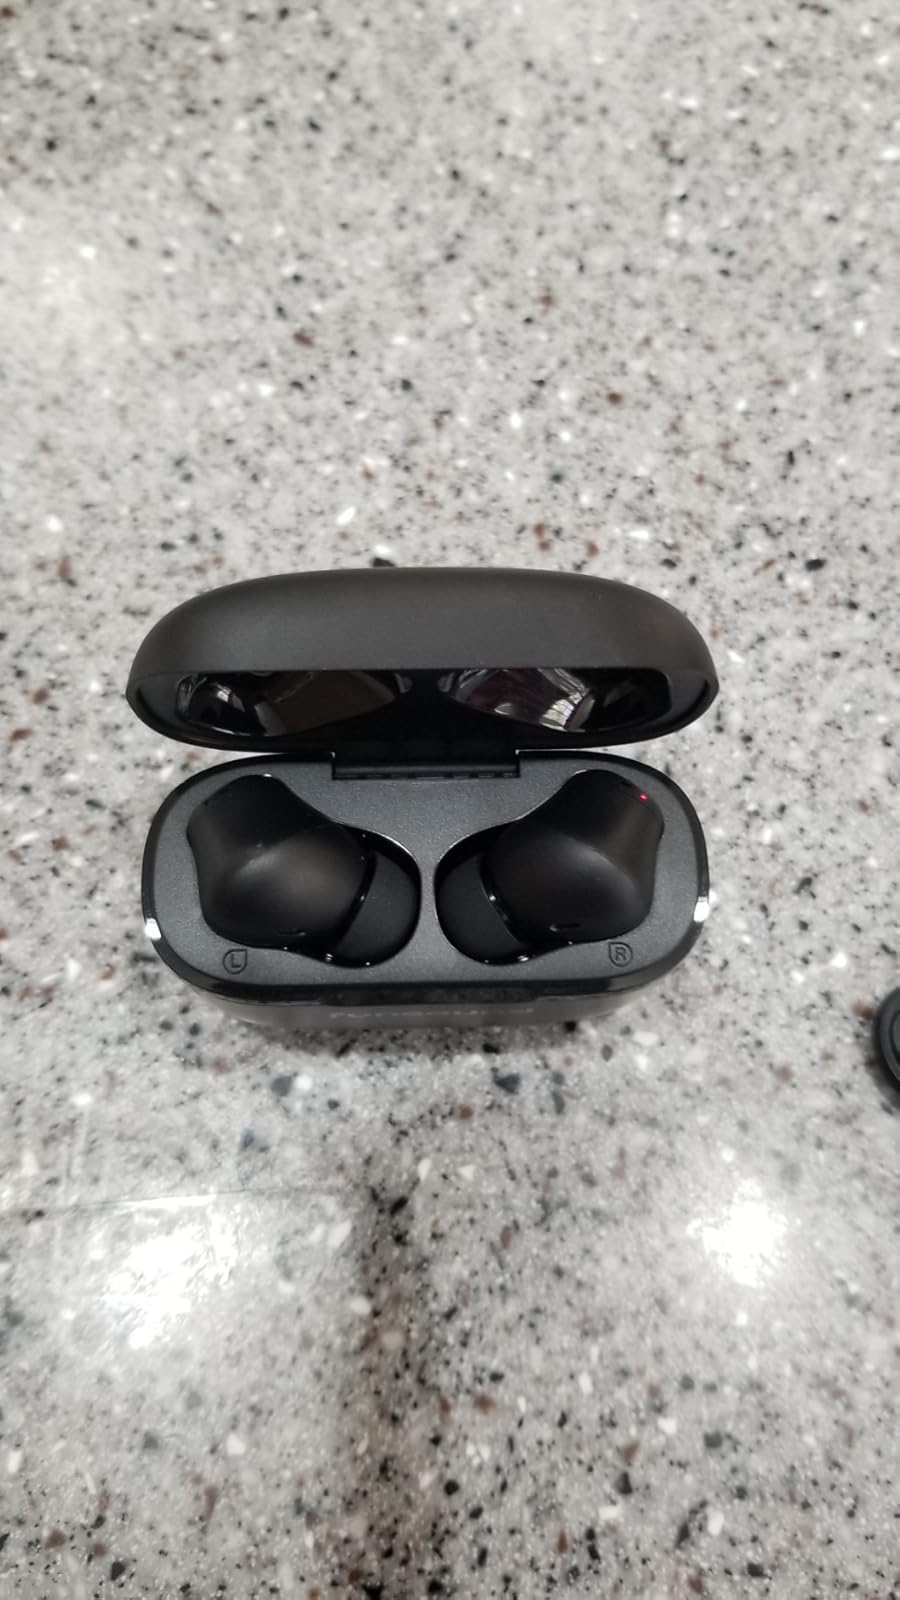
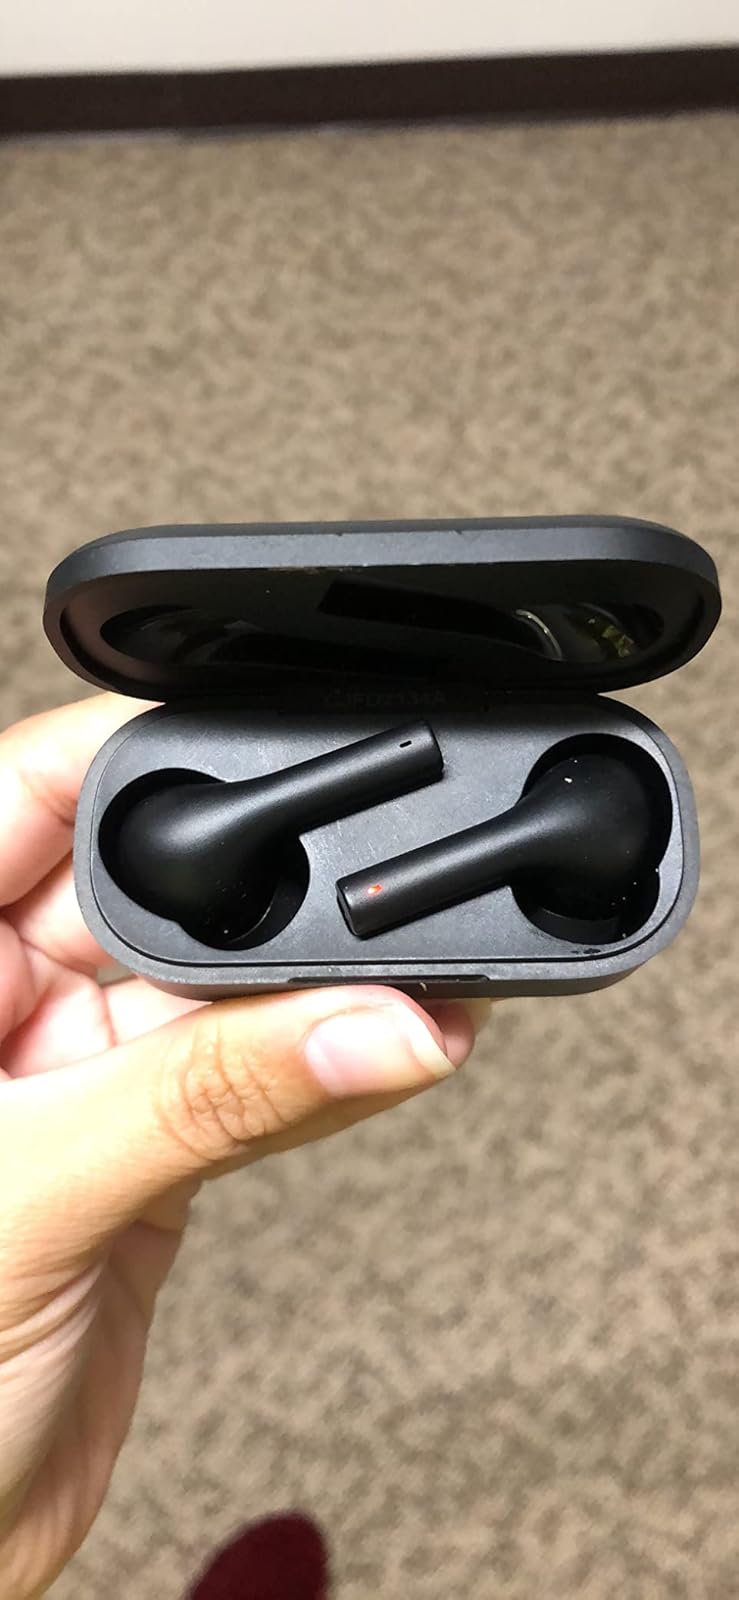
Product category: earbuds
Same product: no